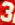
Number: 3